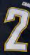
Number: 2